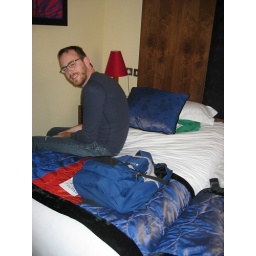
Dan in our hotel. Notice the strange blue, purple, and red bed covers.